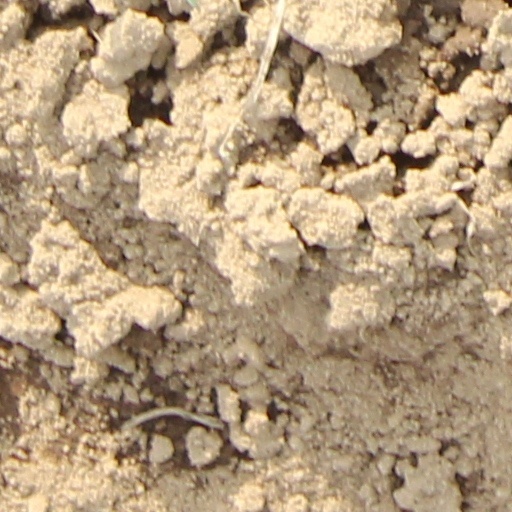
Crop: wheat